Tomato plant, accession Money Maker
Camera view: tilt-top (135 deg); turntable rotation: 0 degrees
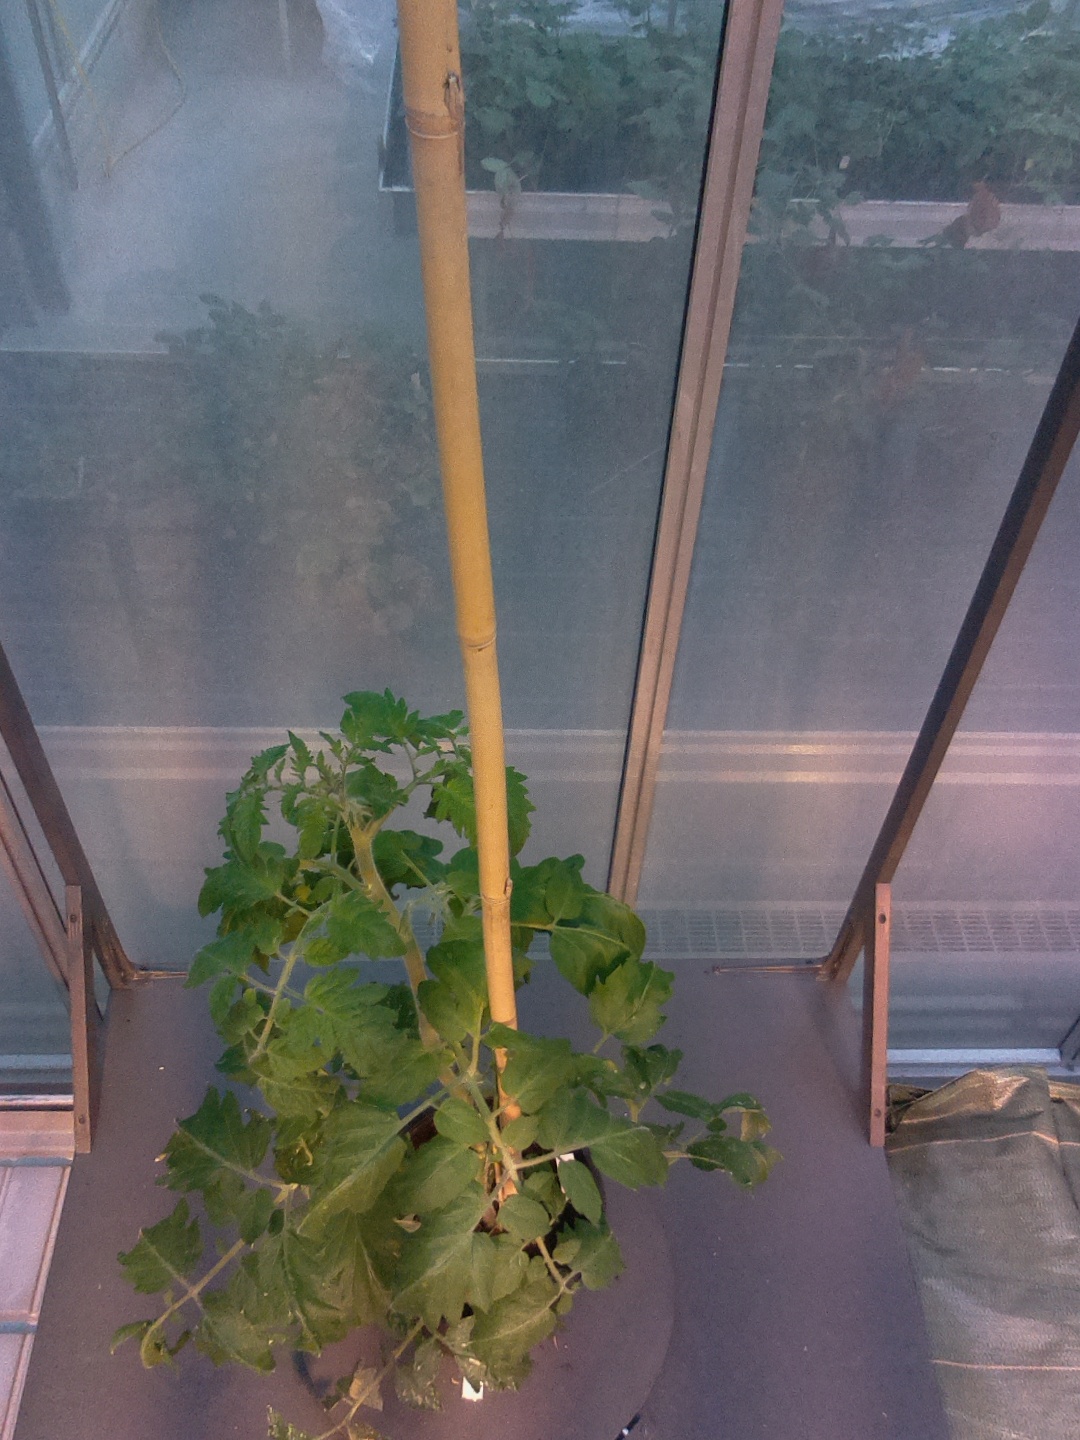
BBCH growth stage 53: 3 inflorescences visible